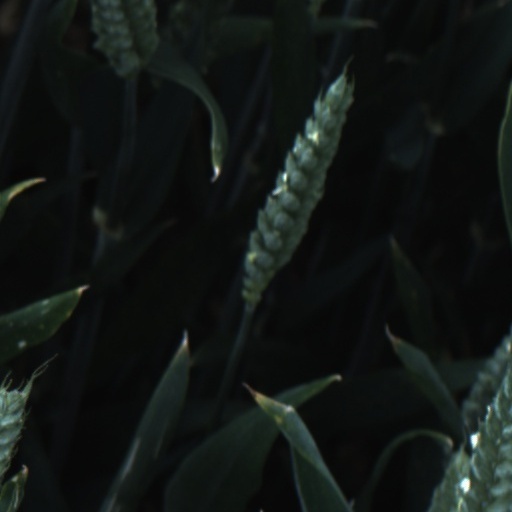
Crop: wheat